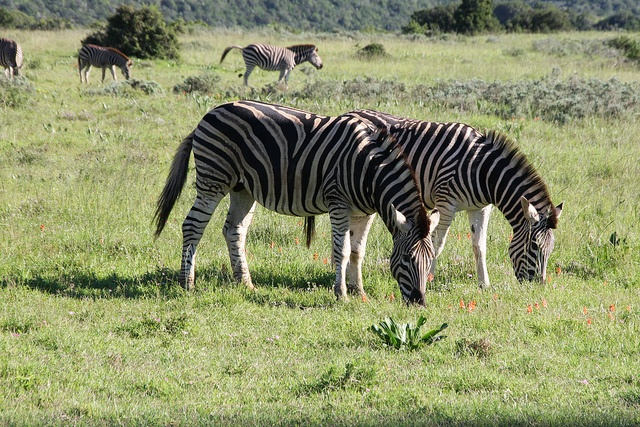
a herd of zebra are grazing on the grass.
A herd of zebra standing on top of a lush green field.
The pair of zebras is eating grass together.
a group of zebras searching for food in the wild
two zebras standing by each other as they eat some grass